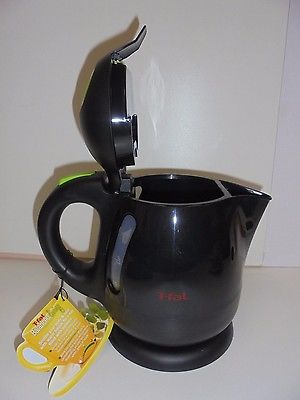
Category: kettle